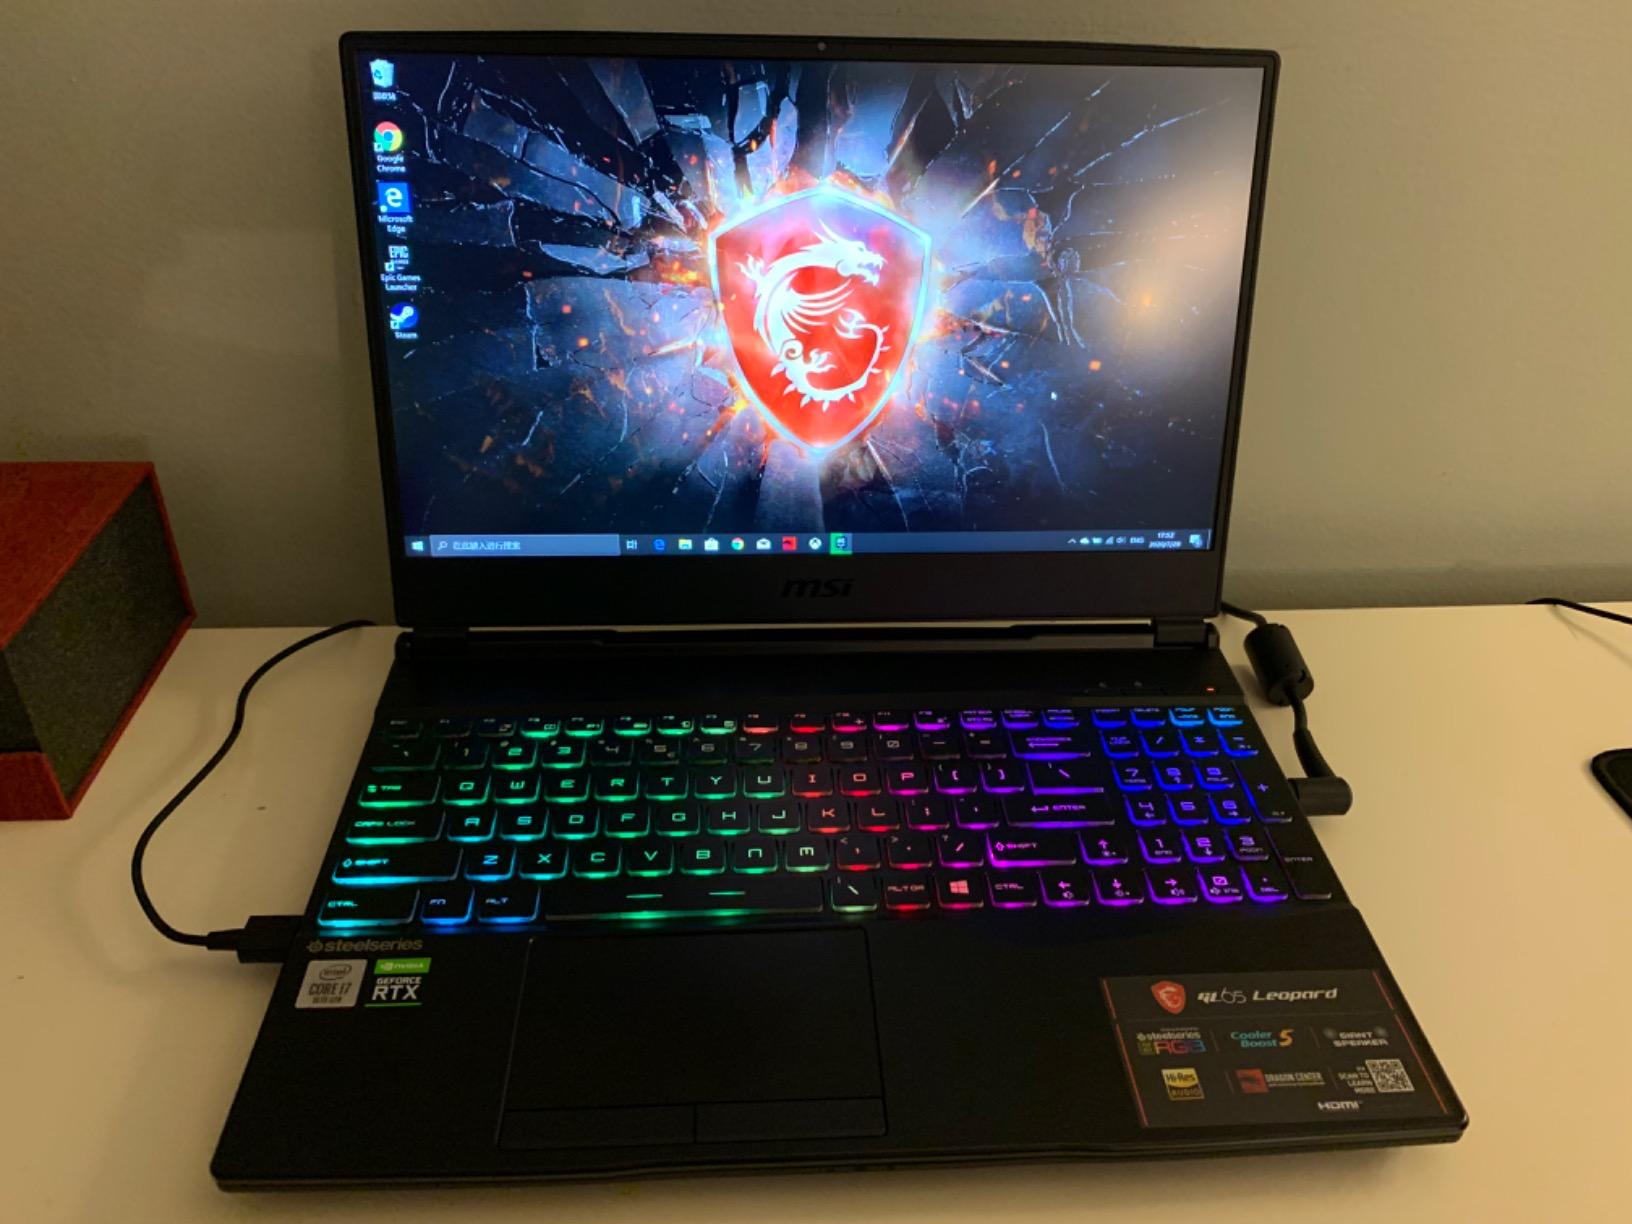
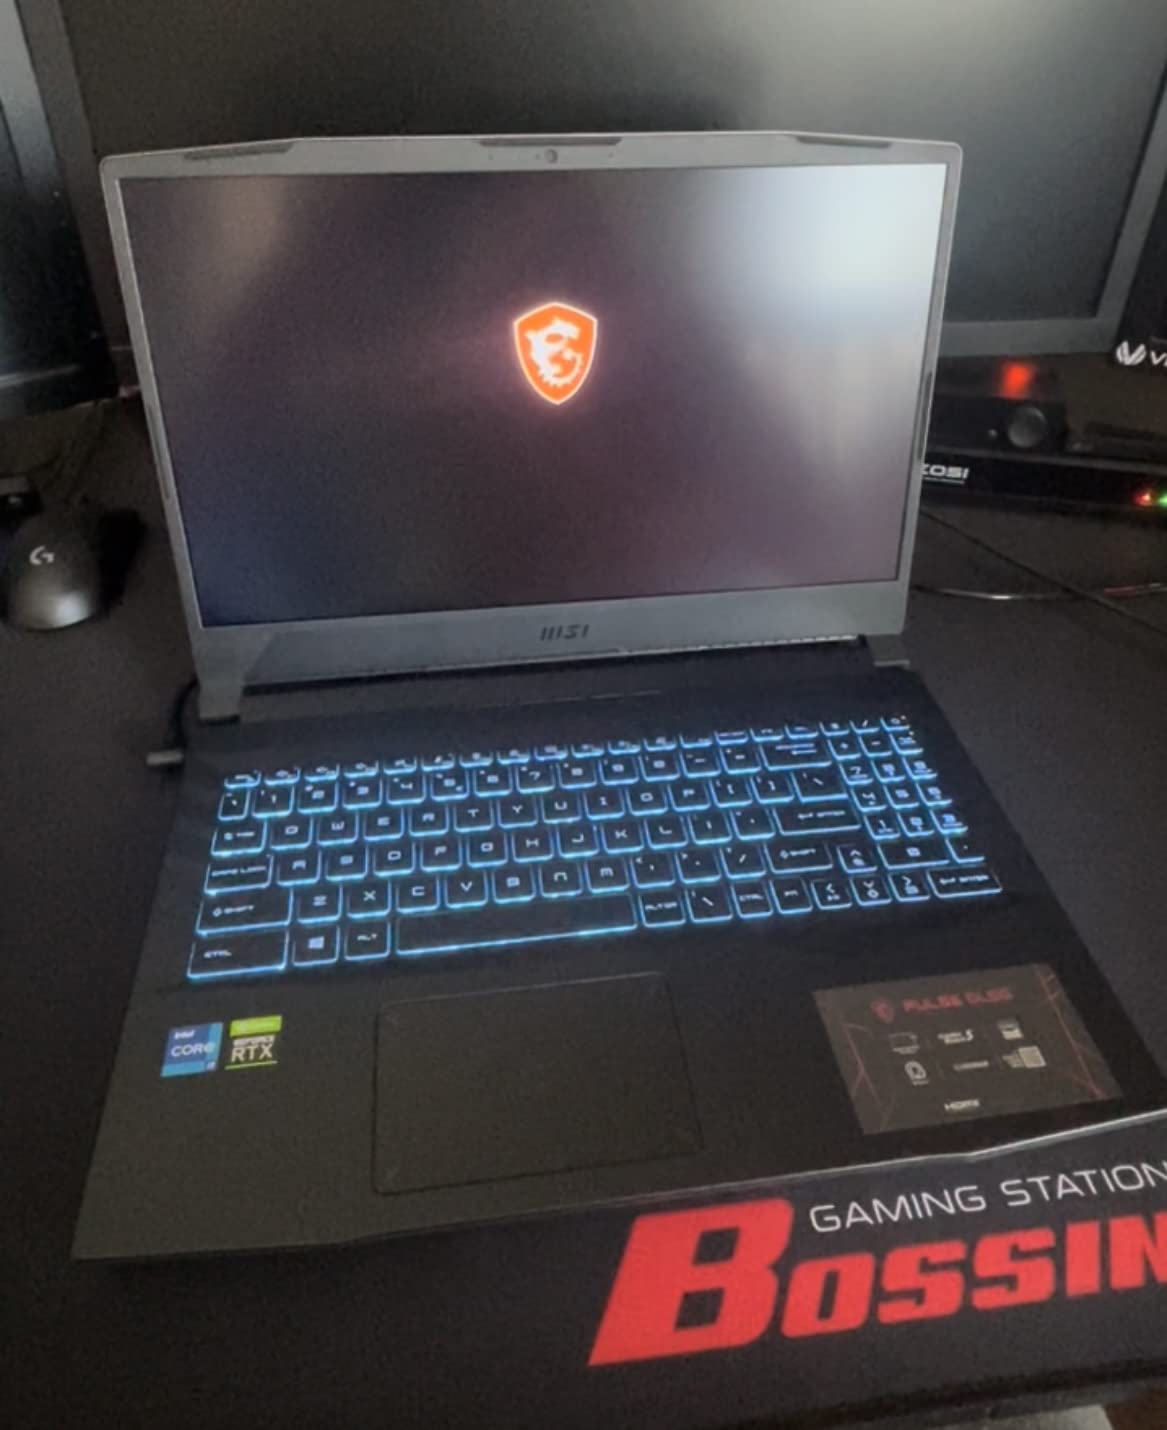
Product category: laptop
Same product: no